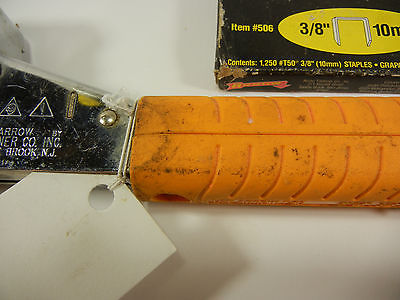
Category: stapler